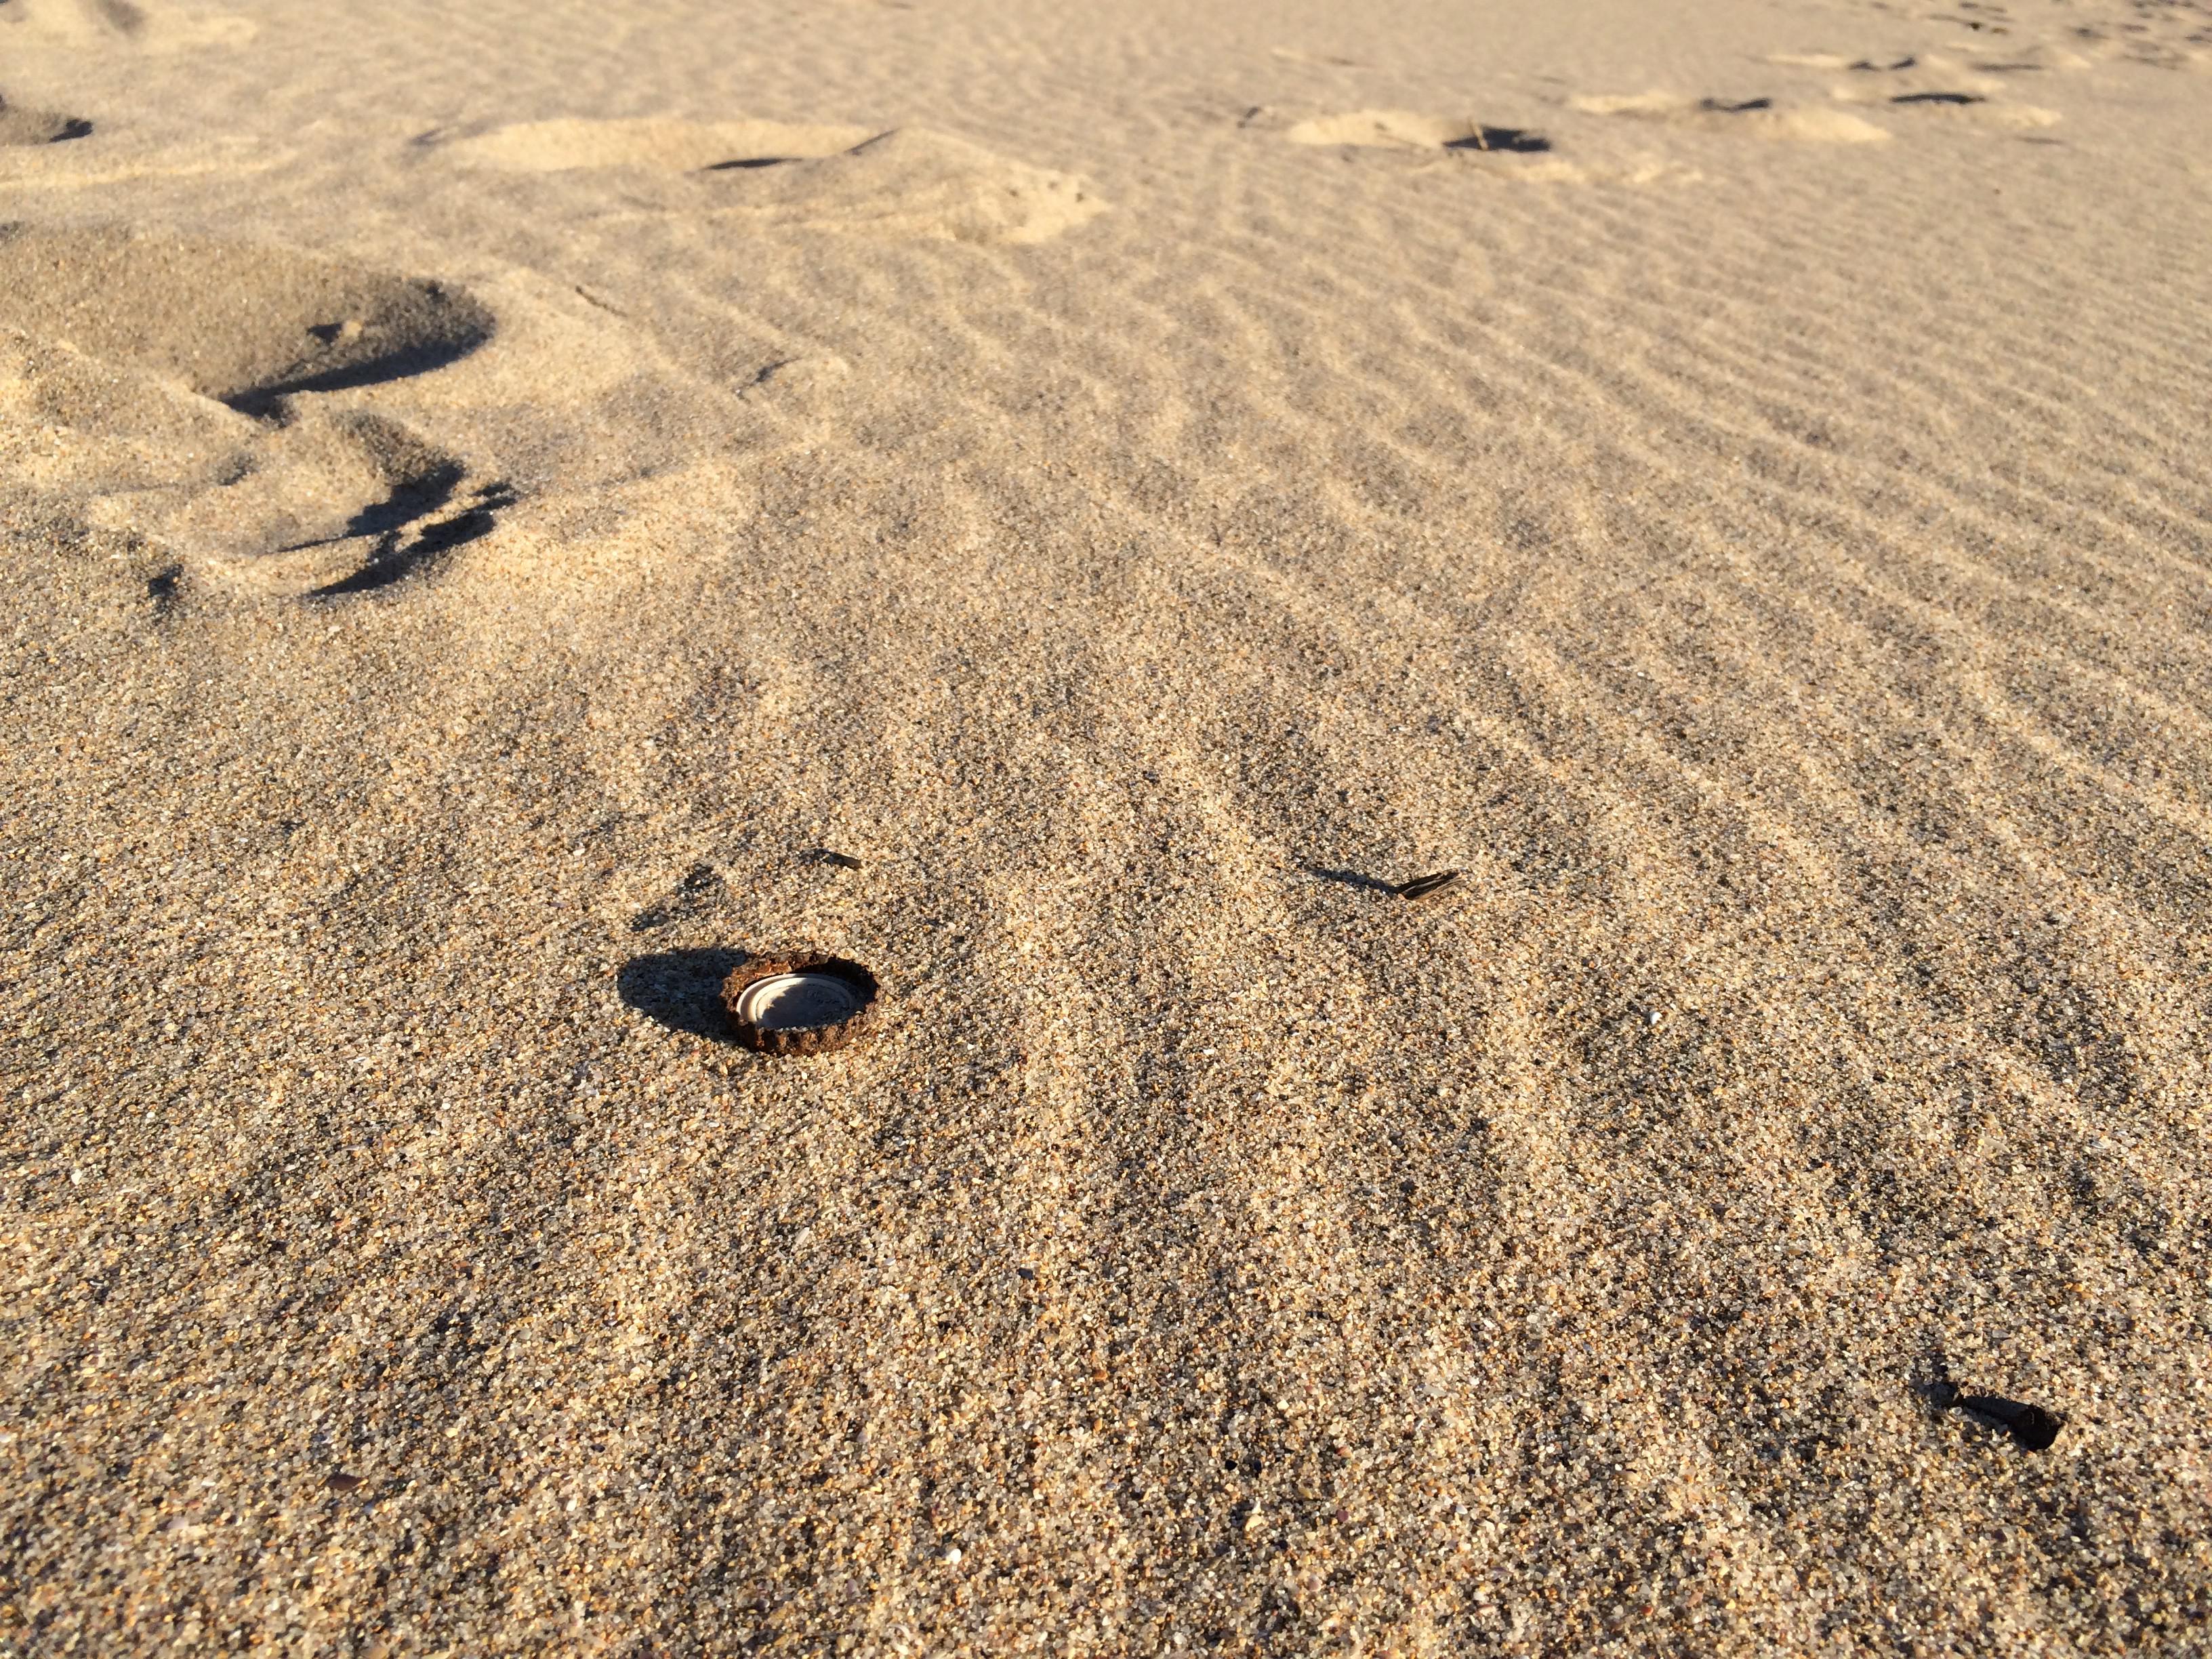
Object: Metal bottle cap (Bottle cap)